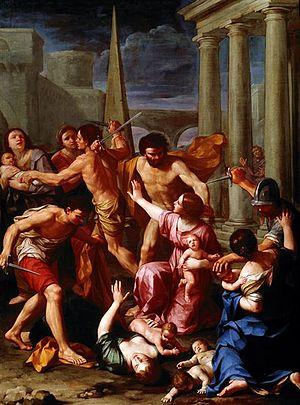
Girolamo Donnini est un peintre italien baroque de l'école bolonaise.